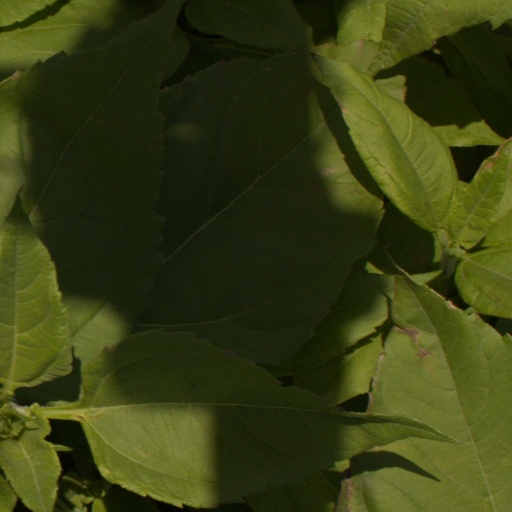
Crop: Jerusalem artichoke